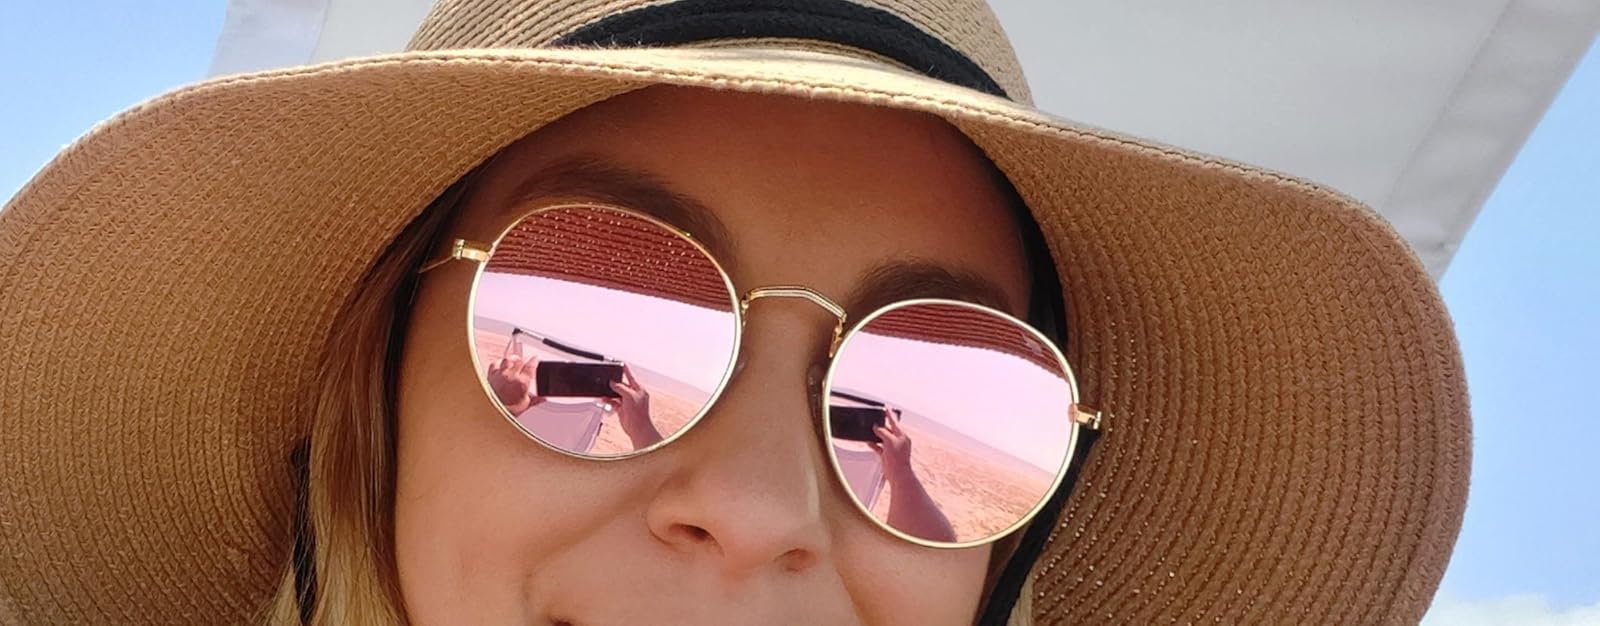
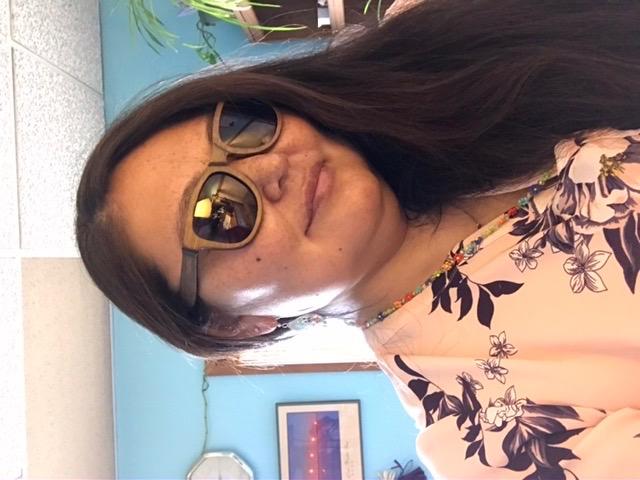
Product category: accessories_sunglasses
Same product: no